Steve Mattin

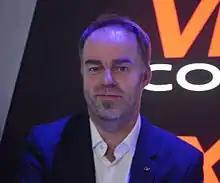

Stephen Mattin (born 29 October 1964) is a British automobile designer. He is known as the chief designer of AvtoVAZ Lada, as well as the designer of Mercedes ML-Class and GL-Class E vehicles.